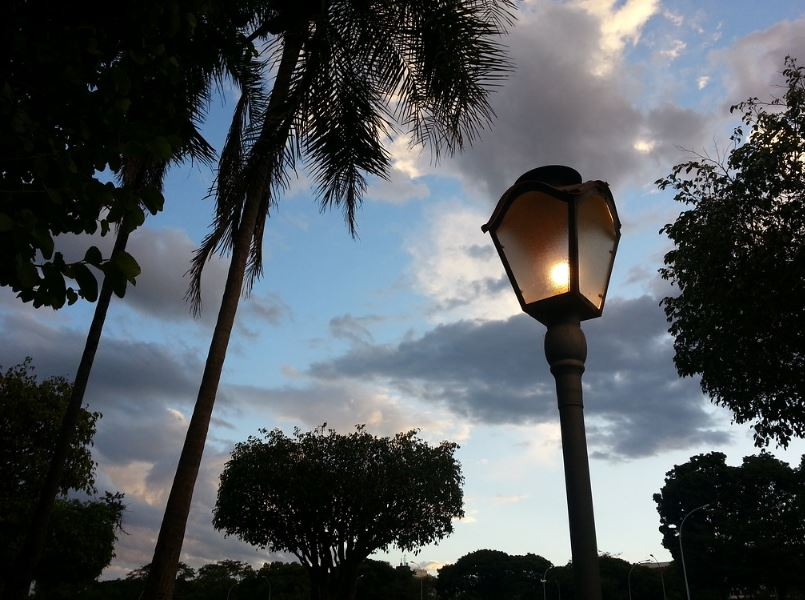
Fire: no
Smoke: no